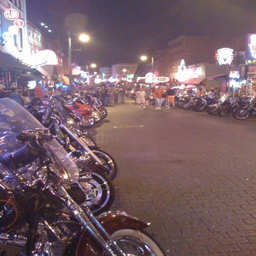
a street with a lot of motorcycles parked on it
Rows of motorcycles parked along side a street.
Many large motorcycles are parked on both sides of the narrow street.
Motorcycles parked on a street at night in the city.
Bikes lining both sides of a street in a town.